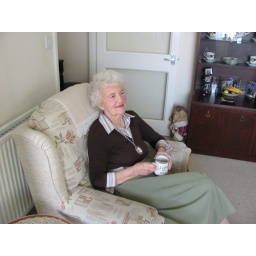
In her chair in the living room of their house